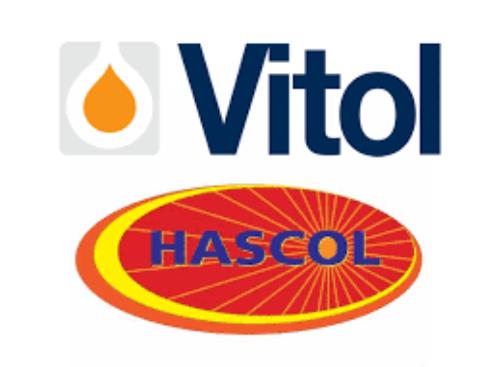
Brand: Hascol Petroleum
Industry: Transportation